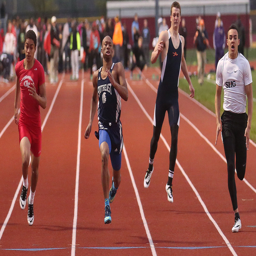
sprints to victory in the boys meter dash .